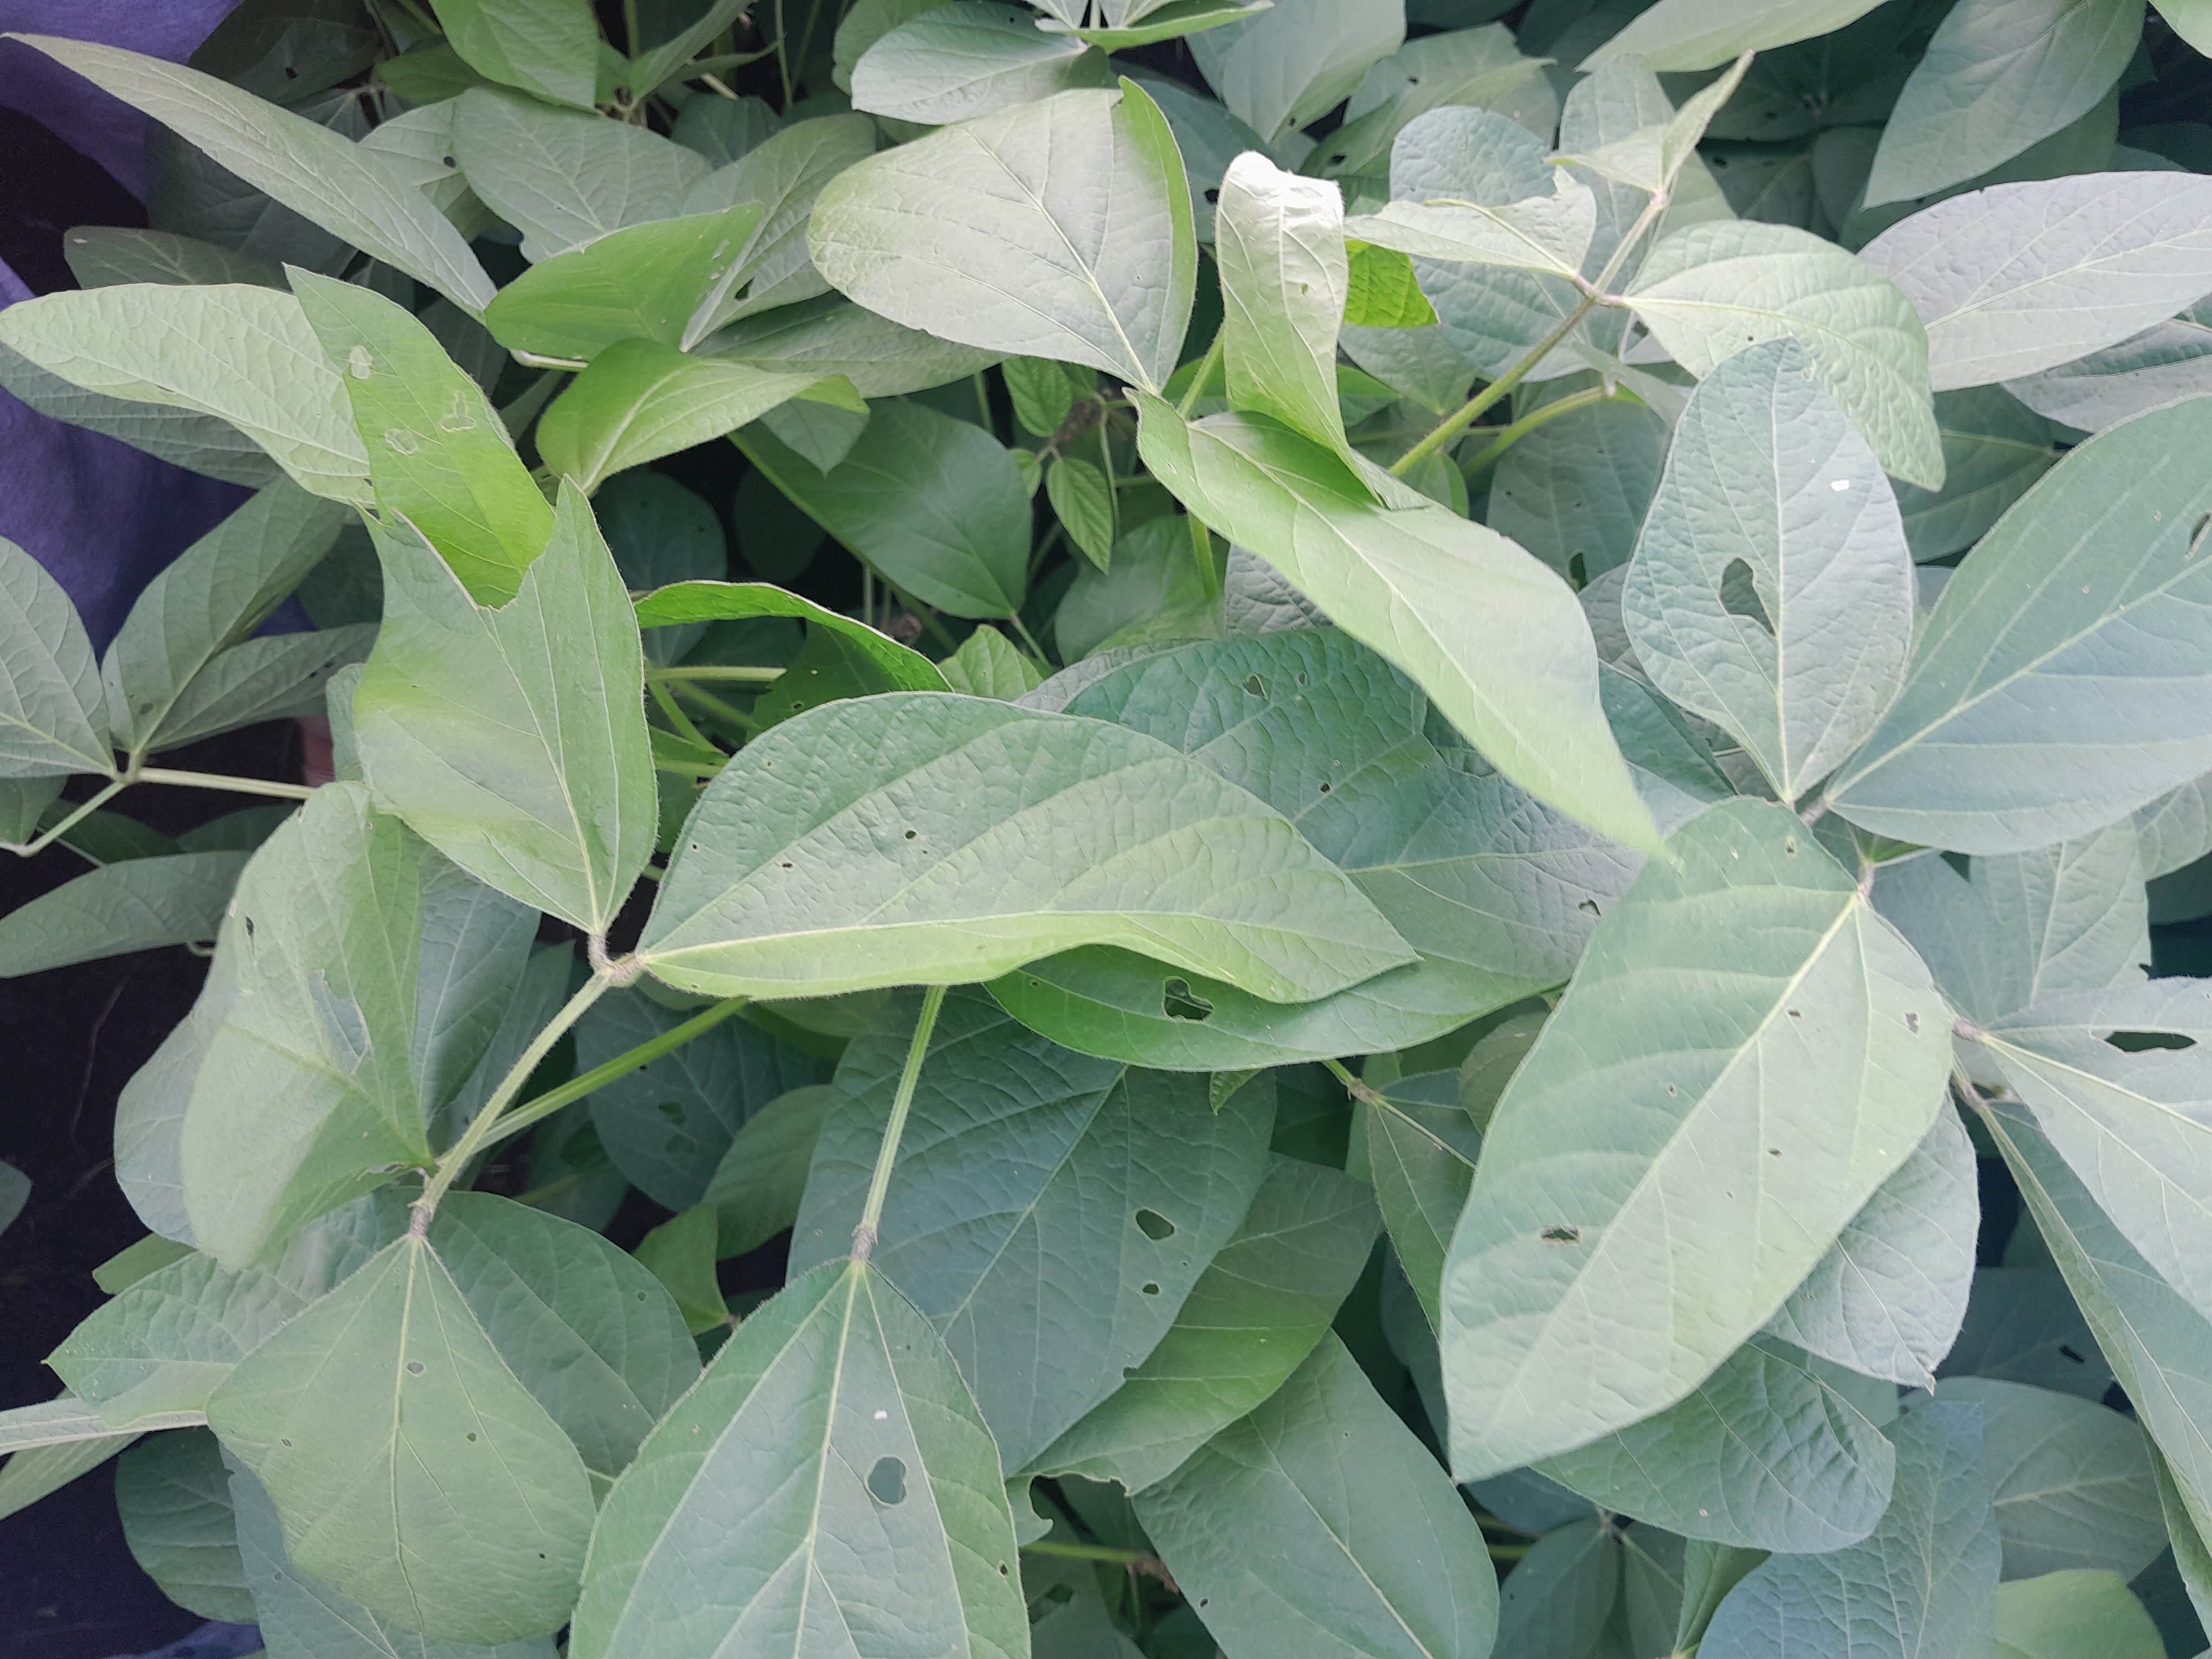
Label: Healthy